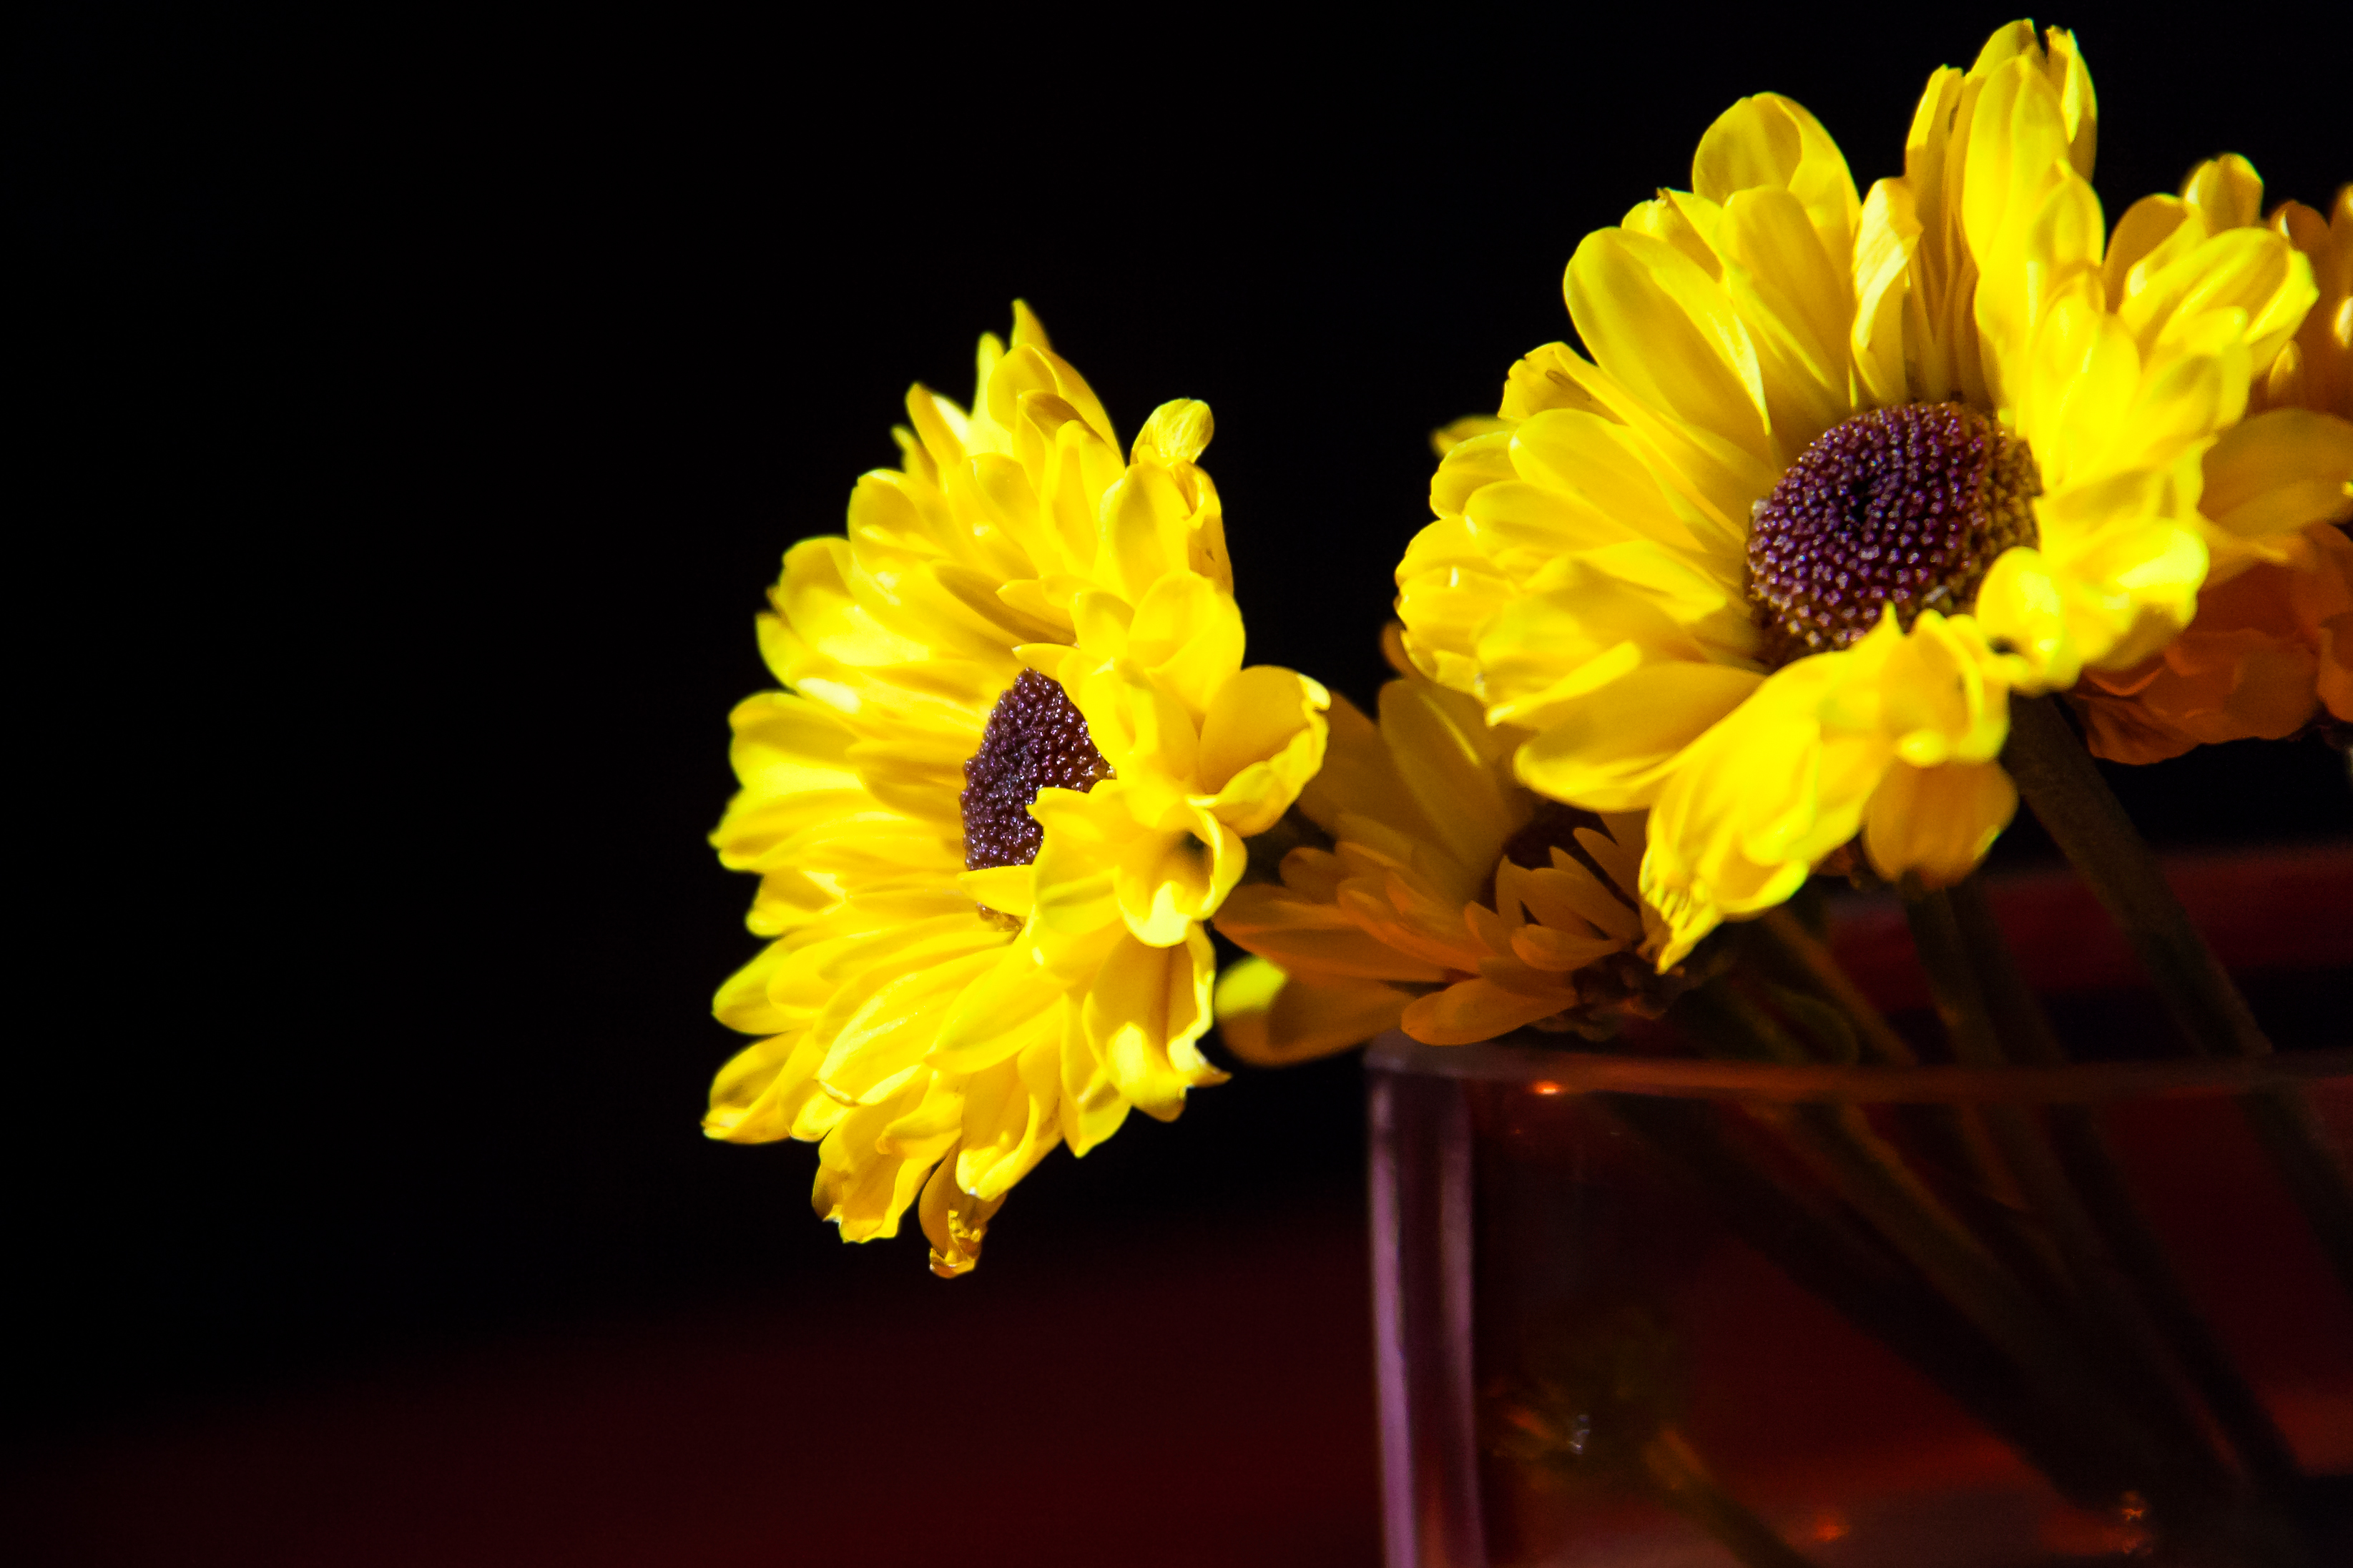
light, plant, flower, petal, restaurant, dark, two, yellow, flora, flowers, close up, gerbera, candlelight, macro photography, flowering plant, daisy family, land plant, chrysanths